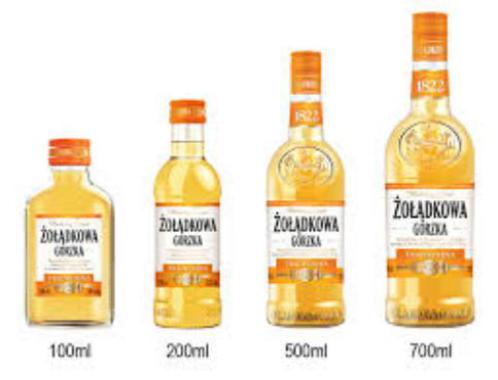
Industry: Food